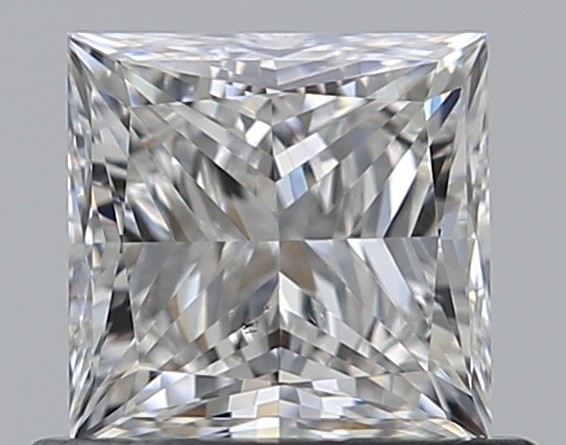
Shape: princess
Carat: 0.7
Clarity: VS2
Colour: G
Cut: VG
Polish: EX
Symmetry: VG
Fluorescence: F
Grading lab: GIA
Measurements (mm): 4.73 x 4.64 x 3.45